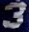
Number: 3